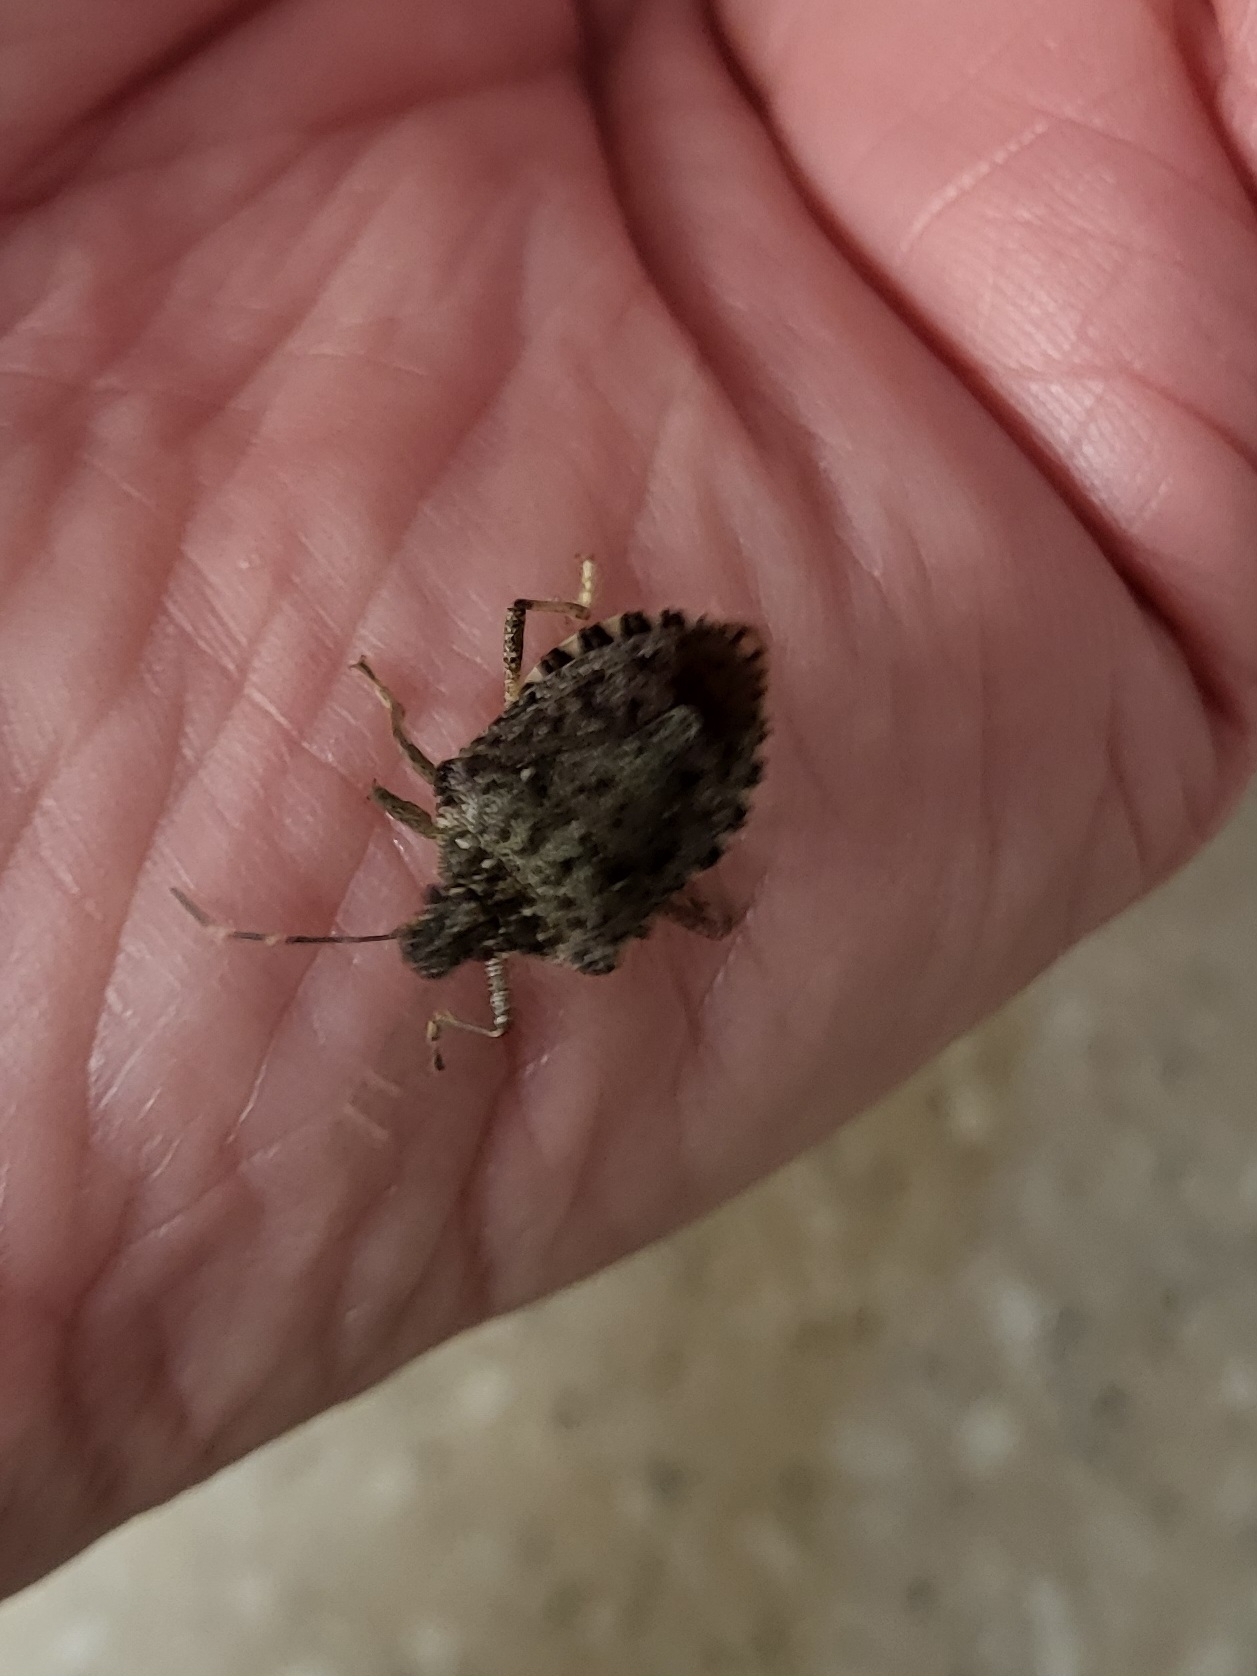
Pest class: stink_bug